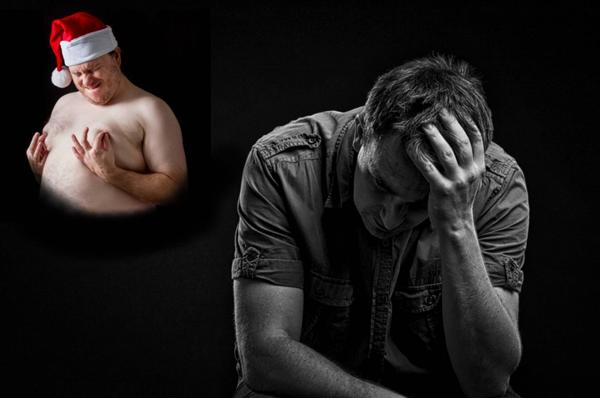
回答: 相方の一発芸が悲惨過ぎて、もう見てらんない